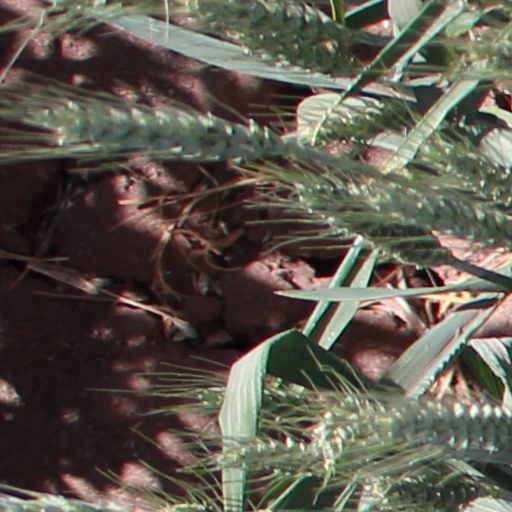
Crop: wheat